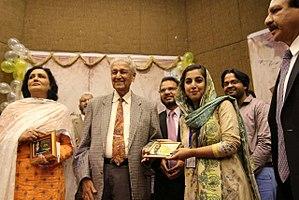
Abdul Qadeer Khan, né le 1er ou 27 avril 1936 à Bhopal, est un scientifique et entrepreneur pakistanais. Il est connu comme le père de la bombe atomique au Pakistan et comme le plus grand trafiquant international de matériel nucléaire à destination de la Corée du Nord, de la Libye, de l'Iran, de l'Inde et de l'Irak.